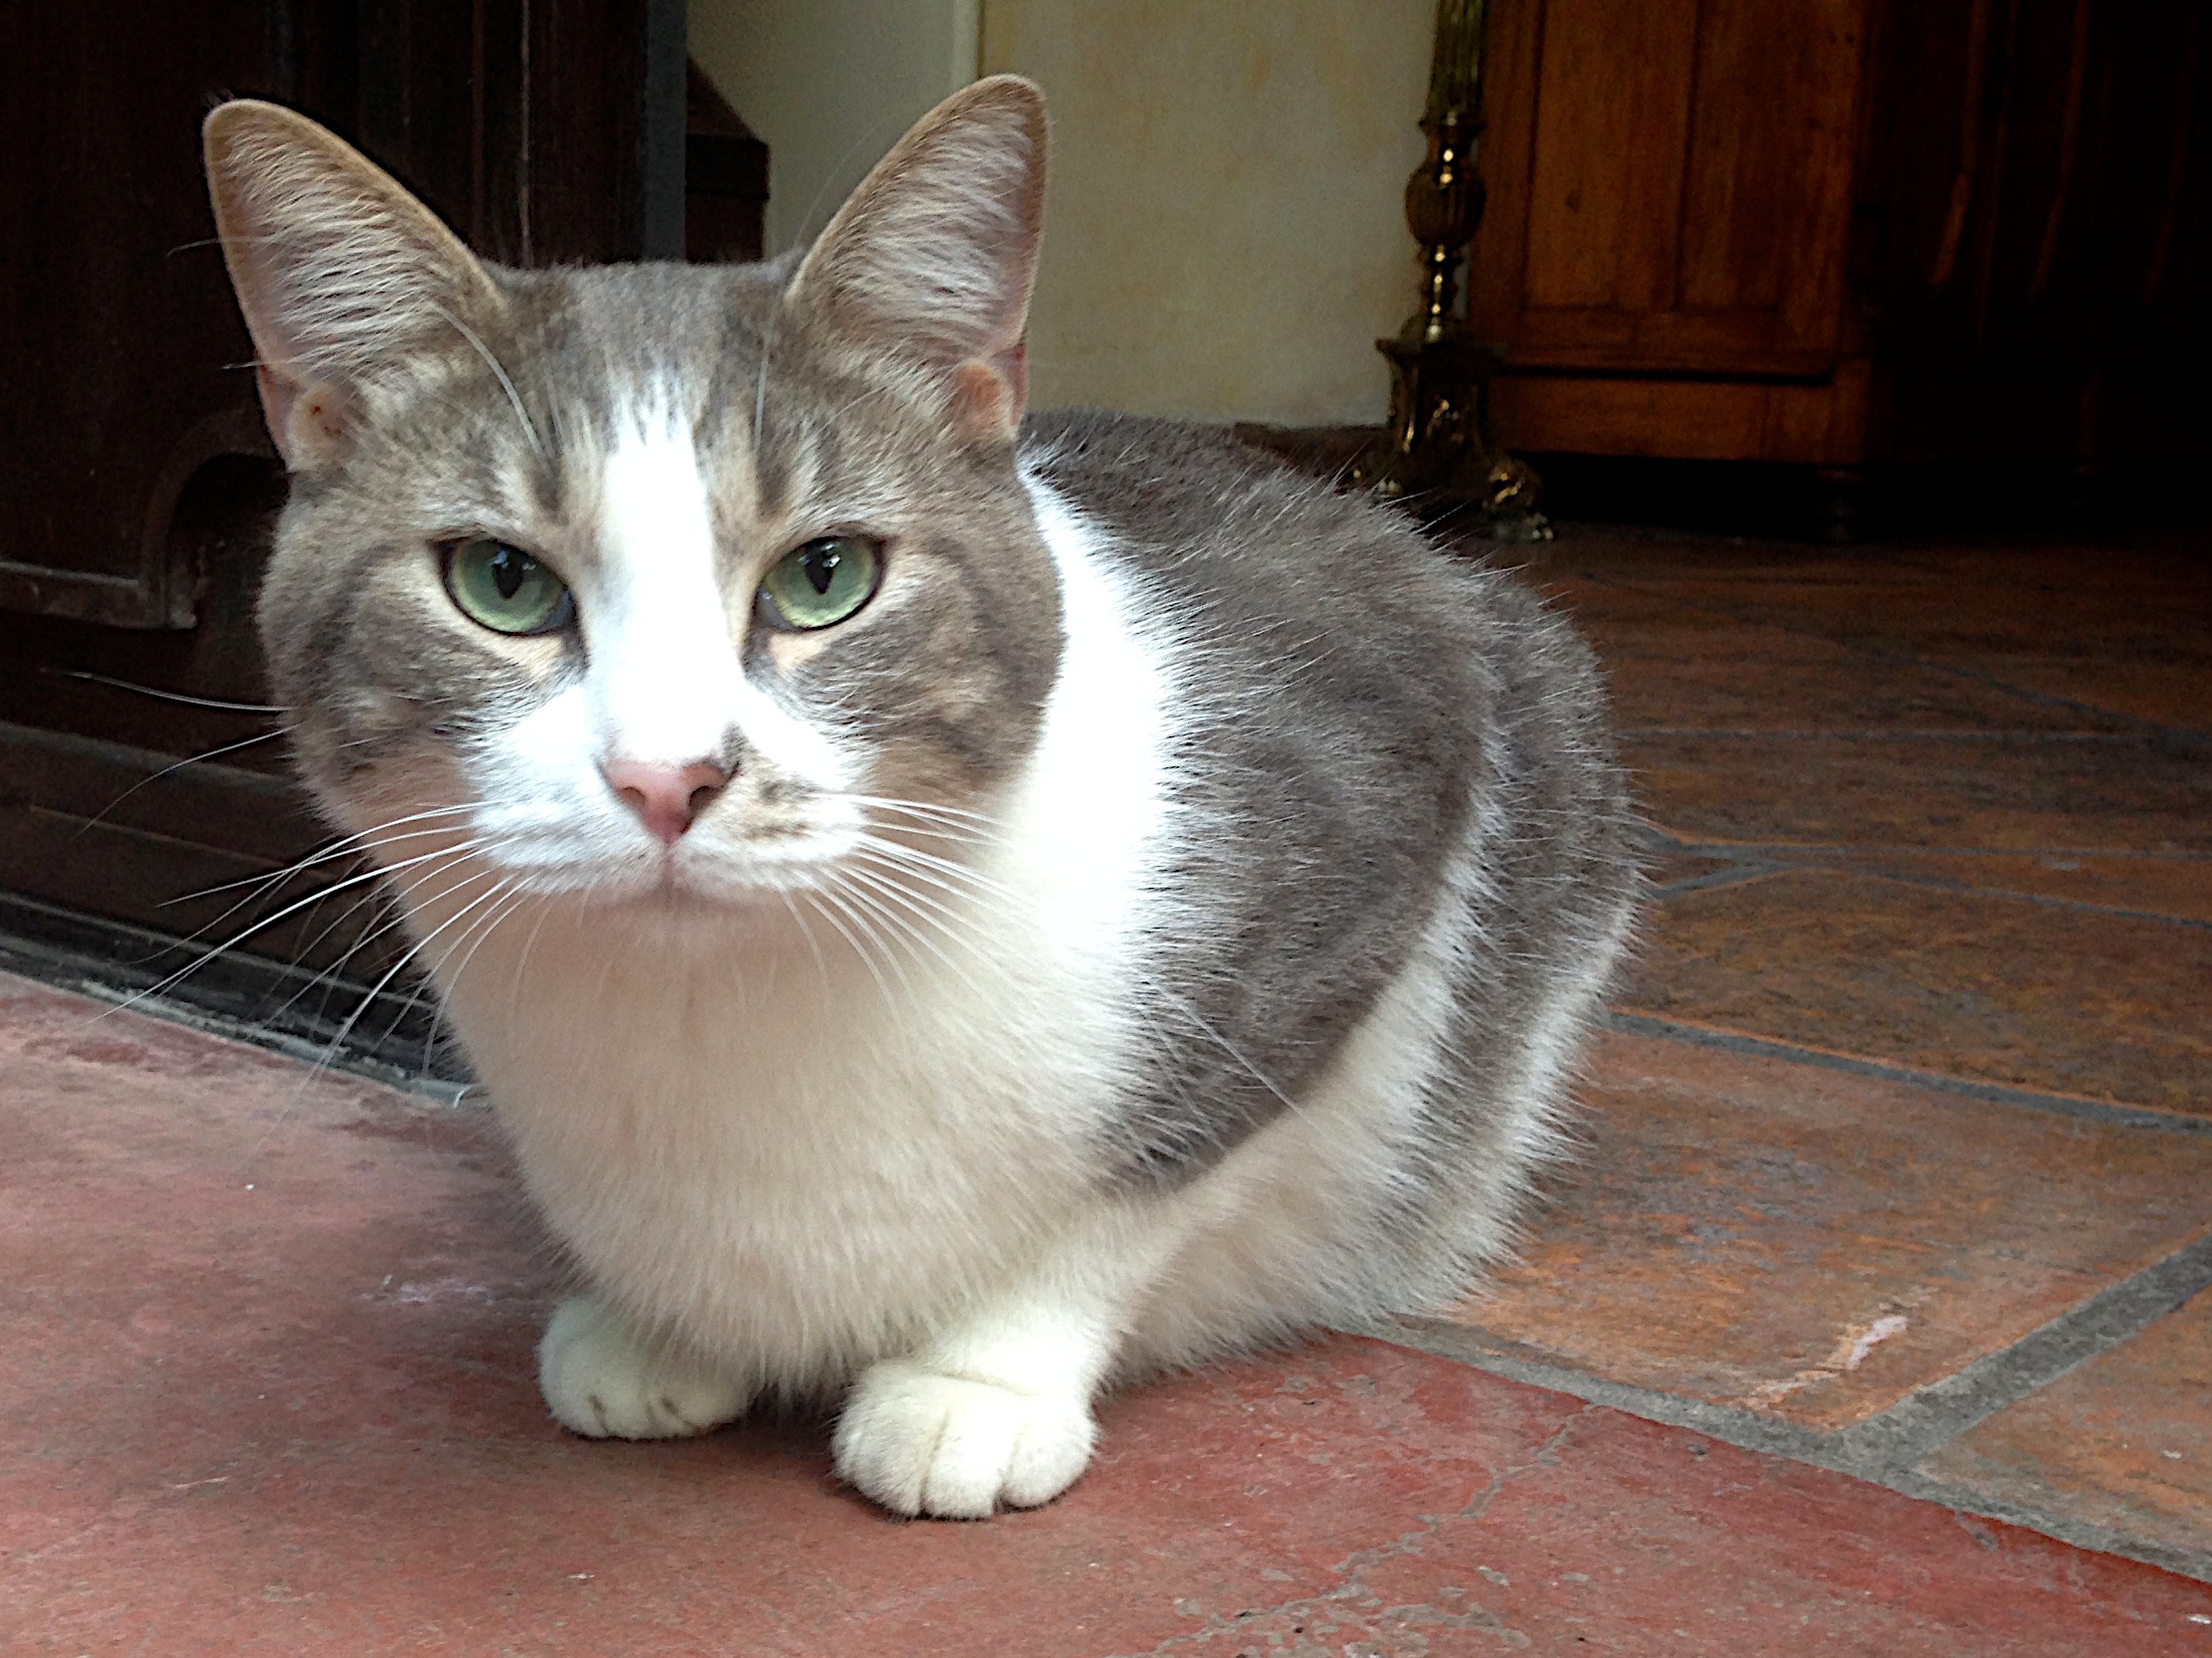
cat, mammal, whiskers, vertebrate, european shorthair, burmilla, small to medium sized cats, cat like mammal, carnivoran, domestic short haired cat, american shorthair, domestic long haired cat